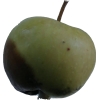
Label: Apple 12